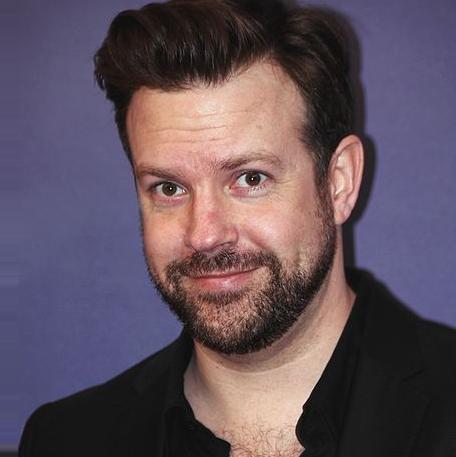
Age: 35